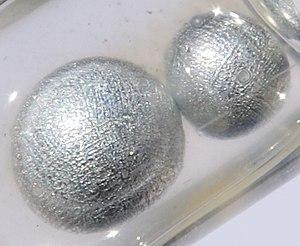
Un métal alcalin est un élément chimique de la première colonne du tableau périodique, à l'exception de l'hydrogène. Ce sont le lithium ₃Li, le sodium ₁₁Na, le potassium ₁₉K, le rubidium ₃₇Rb, le césium ₅₅Cs et le francium ₈₇Fr. Il s'agit de métaux du bloc s ayant un électron dans la couche de valence. Ils forment une famille très homogène offrant le meilleur exemple des variations des propriétés chimiques et physiques entre éléments d'un même groupe du tableau périodique.
Le potassium est l'élément chimique de numéro atomique 19, de symbole K. C’est un métal alcalin mou, d’aspect blanc métallique, légèrement bleuté, que l’on trouve naturellement lié à d’autres éléments dans l’eau de mer et dans de nombreux minéraux. Il s’oxyde rapidement au contact de l’air et réagit violemment avec l’eau. Il ressemble chimiquement au sodium.